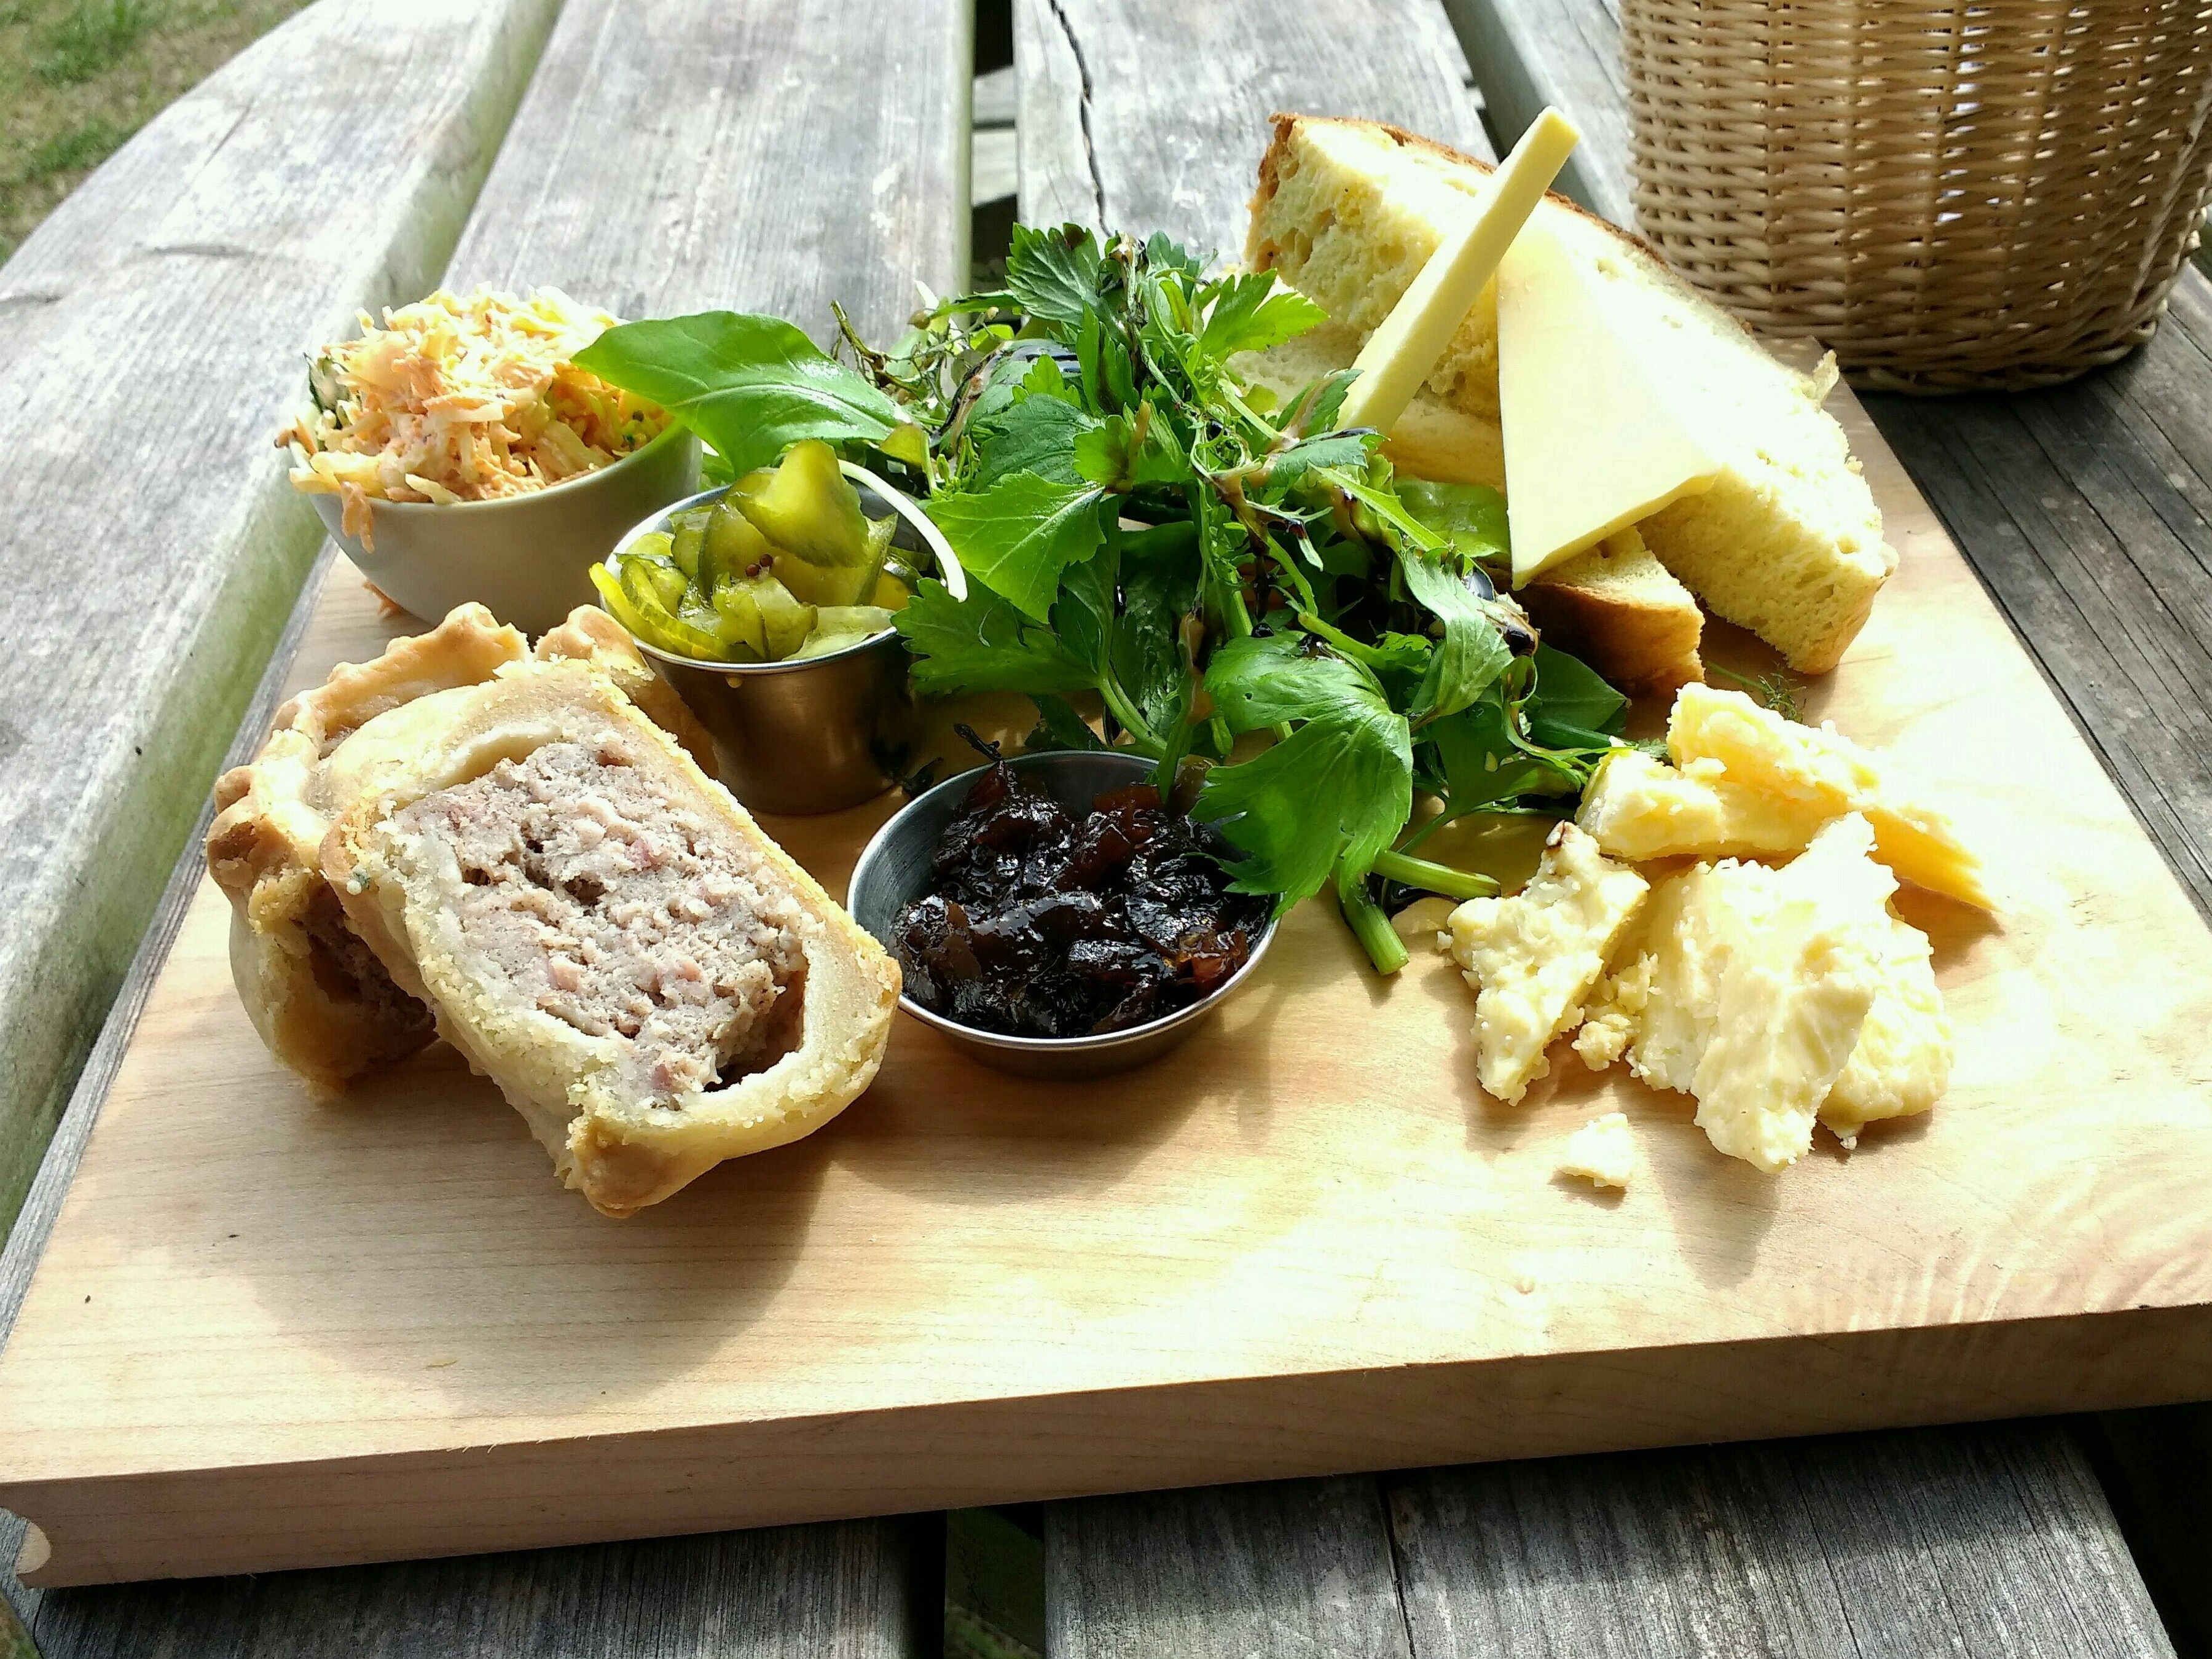
board, wood, dish, meal, food, salad, produce, vegetable, breakfast, meat, lunch, cuisine, bread, cheese, british, pickle, english, platter, vegetarian food, cheddar, chutney, pork pie